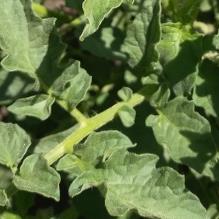
Crop: Tomato
Condition: healthy-leaf